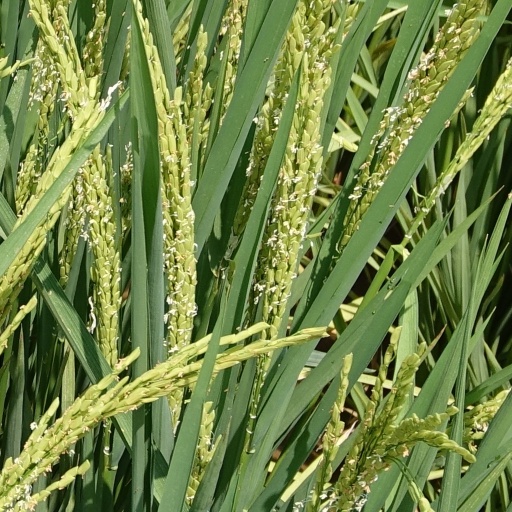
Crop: rice